Celia's Lives

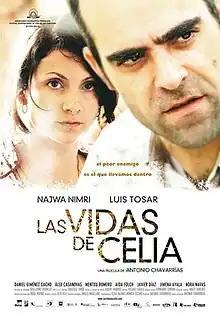
Film poster

Celia's Lives is a 2006 Spanish-Mexican drama film directed and written by Antonio Chavarrías which stars Najwa Nimri and Luis Tosar.